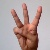
The image shows a hand gesture representing the letter 'W' in Indian Sign Language.